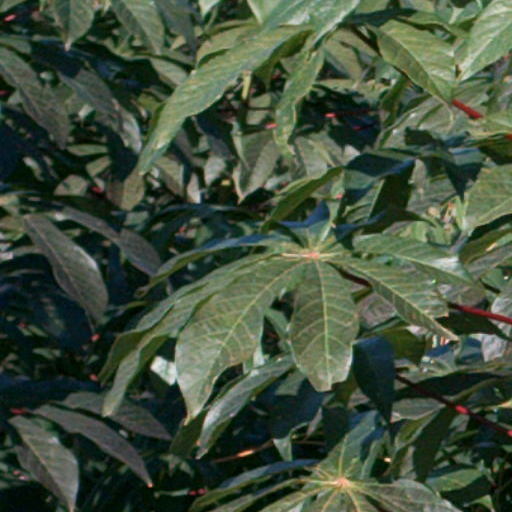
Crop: cassava